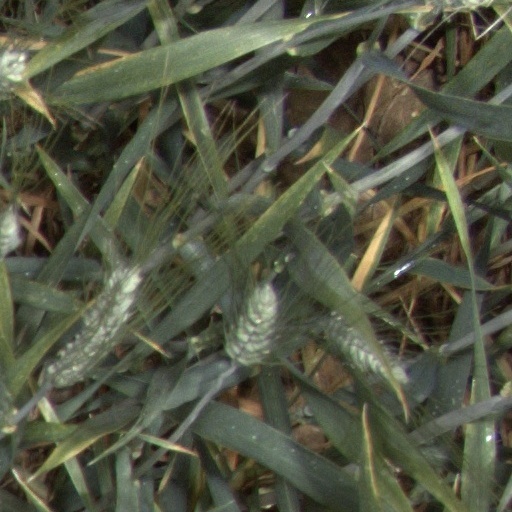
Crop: wheat